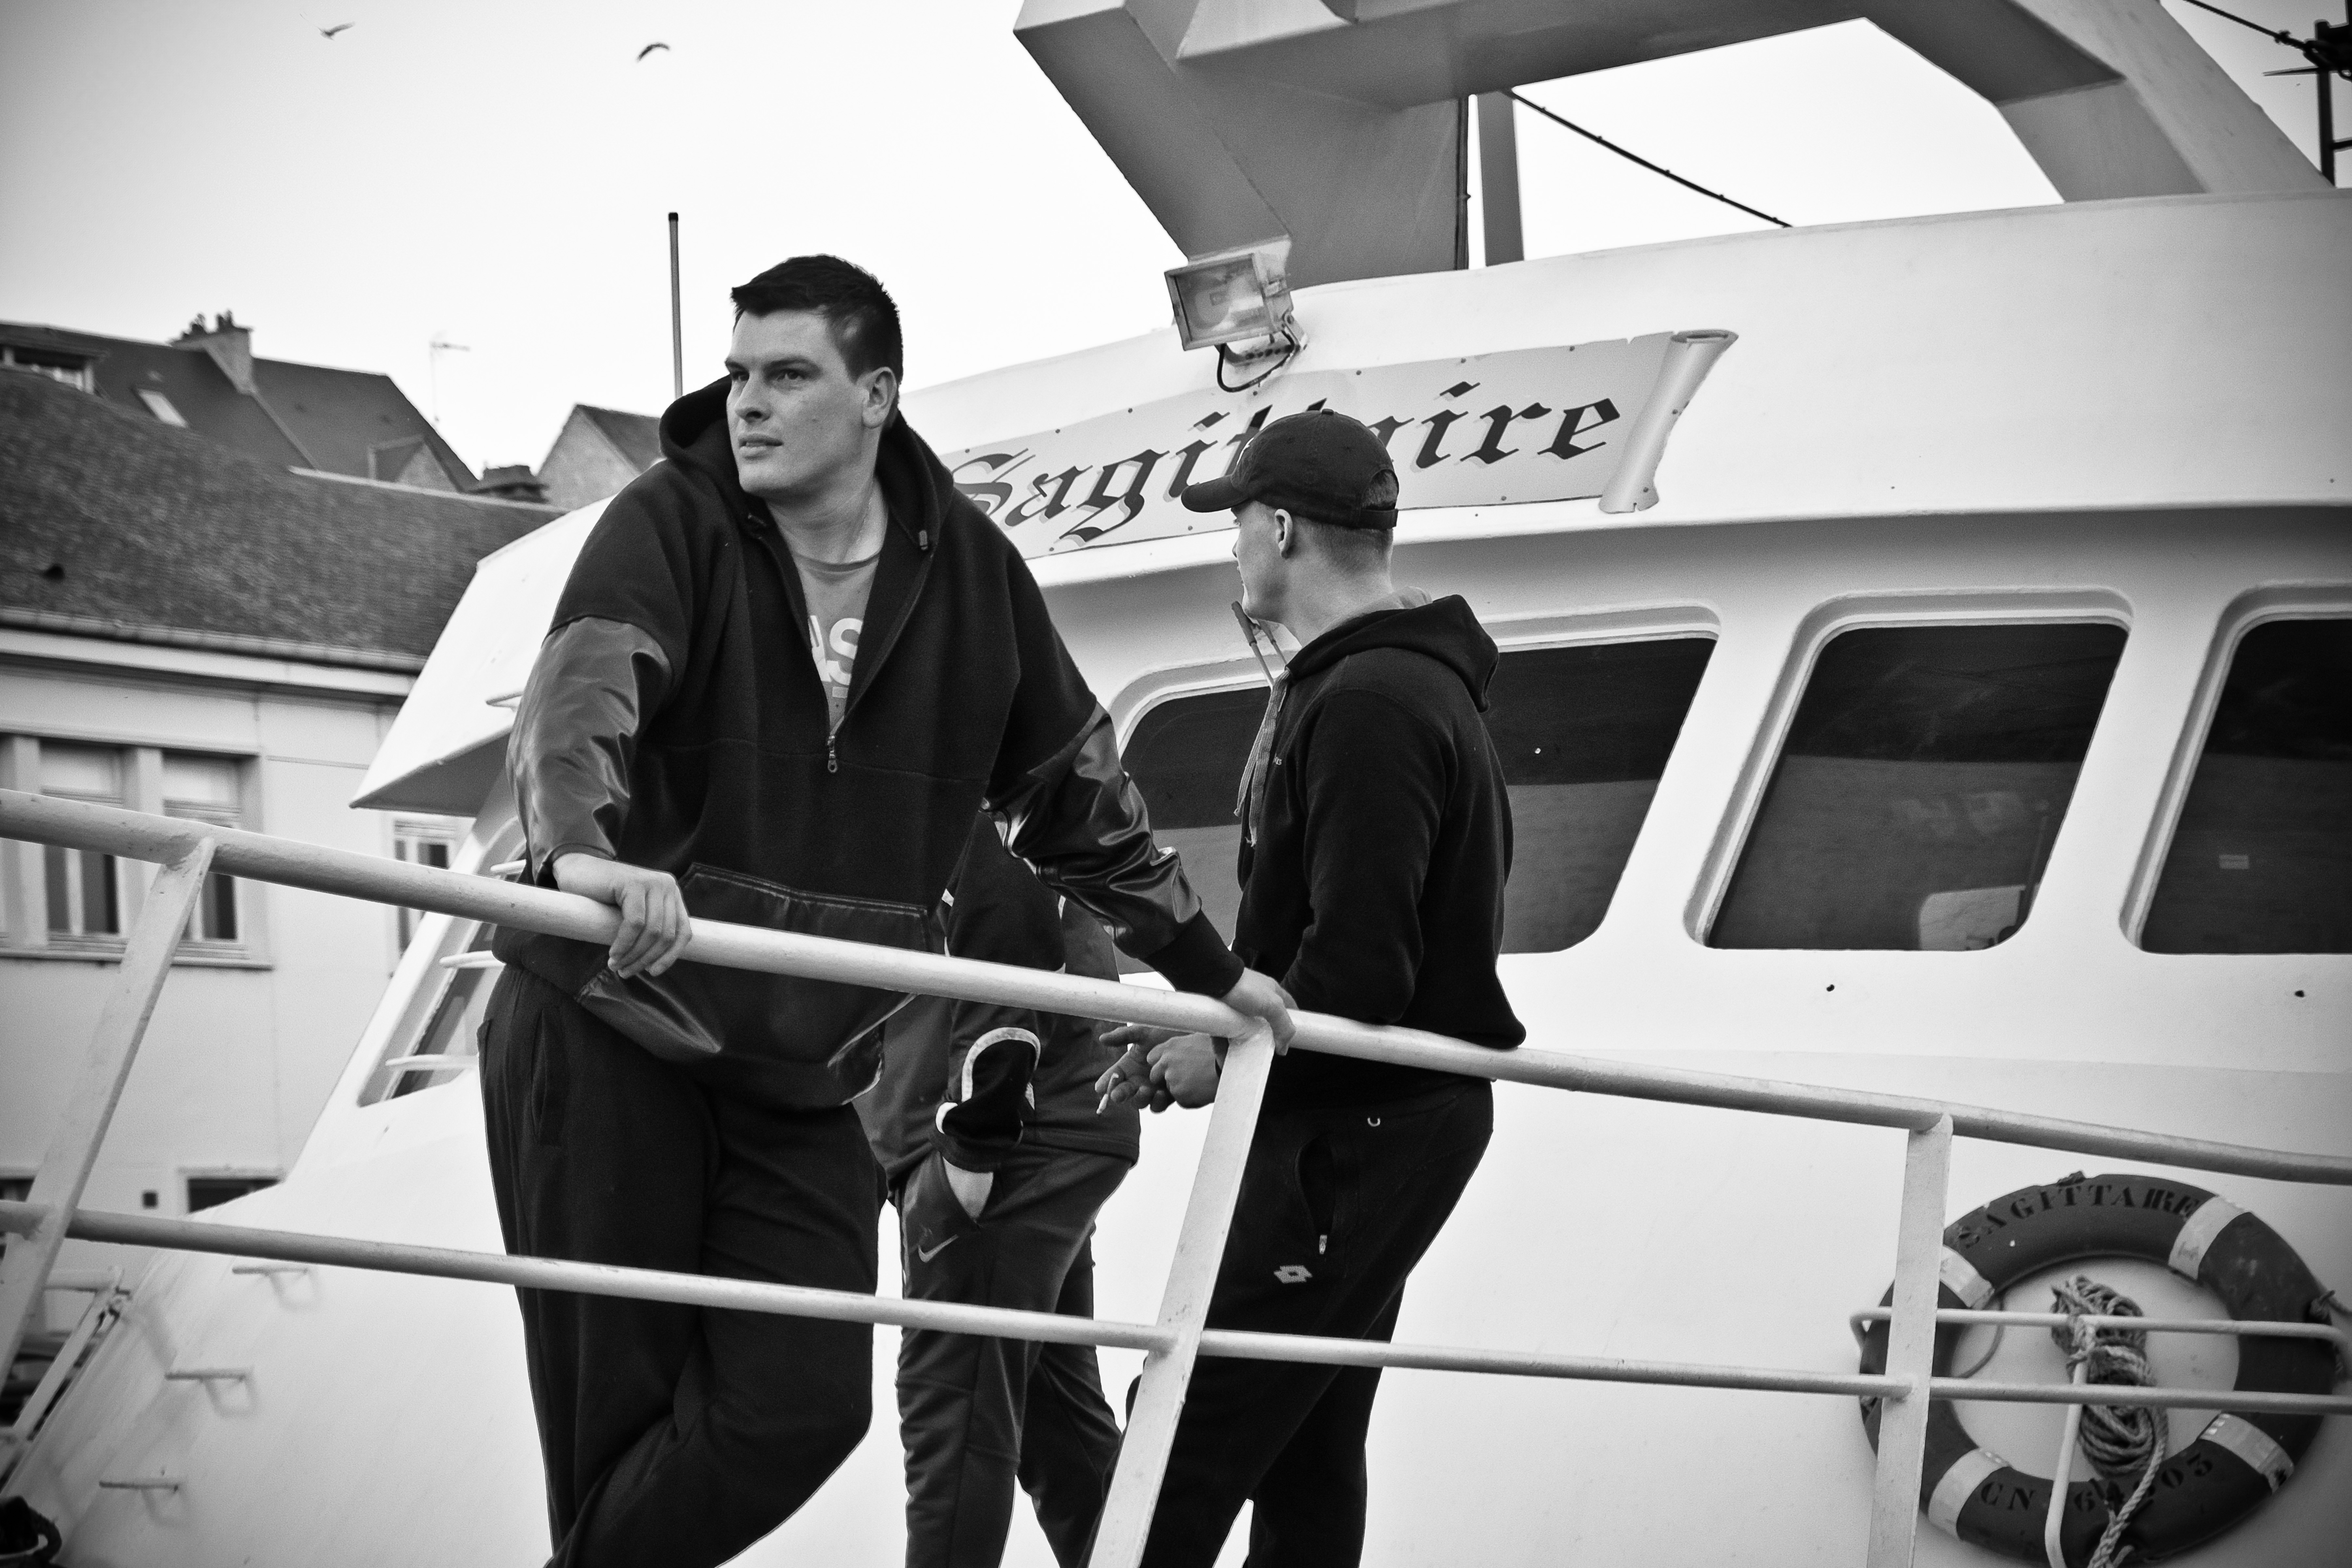
black and white, street, urban, travel, transport, france, fujifilm, vehicle, aviation, monochrome, bw, blackandwhite, blackwhite, ngc, normandy, fr, fuji, stphotographia, normandie, fujixt1, fujix, noireblanc, portenbassin, monochrome photography